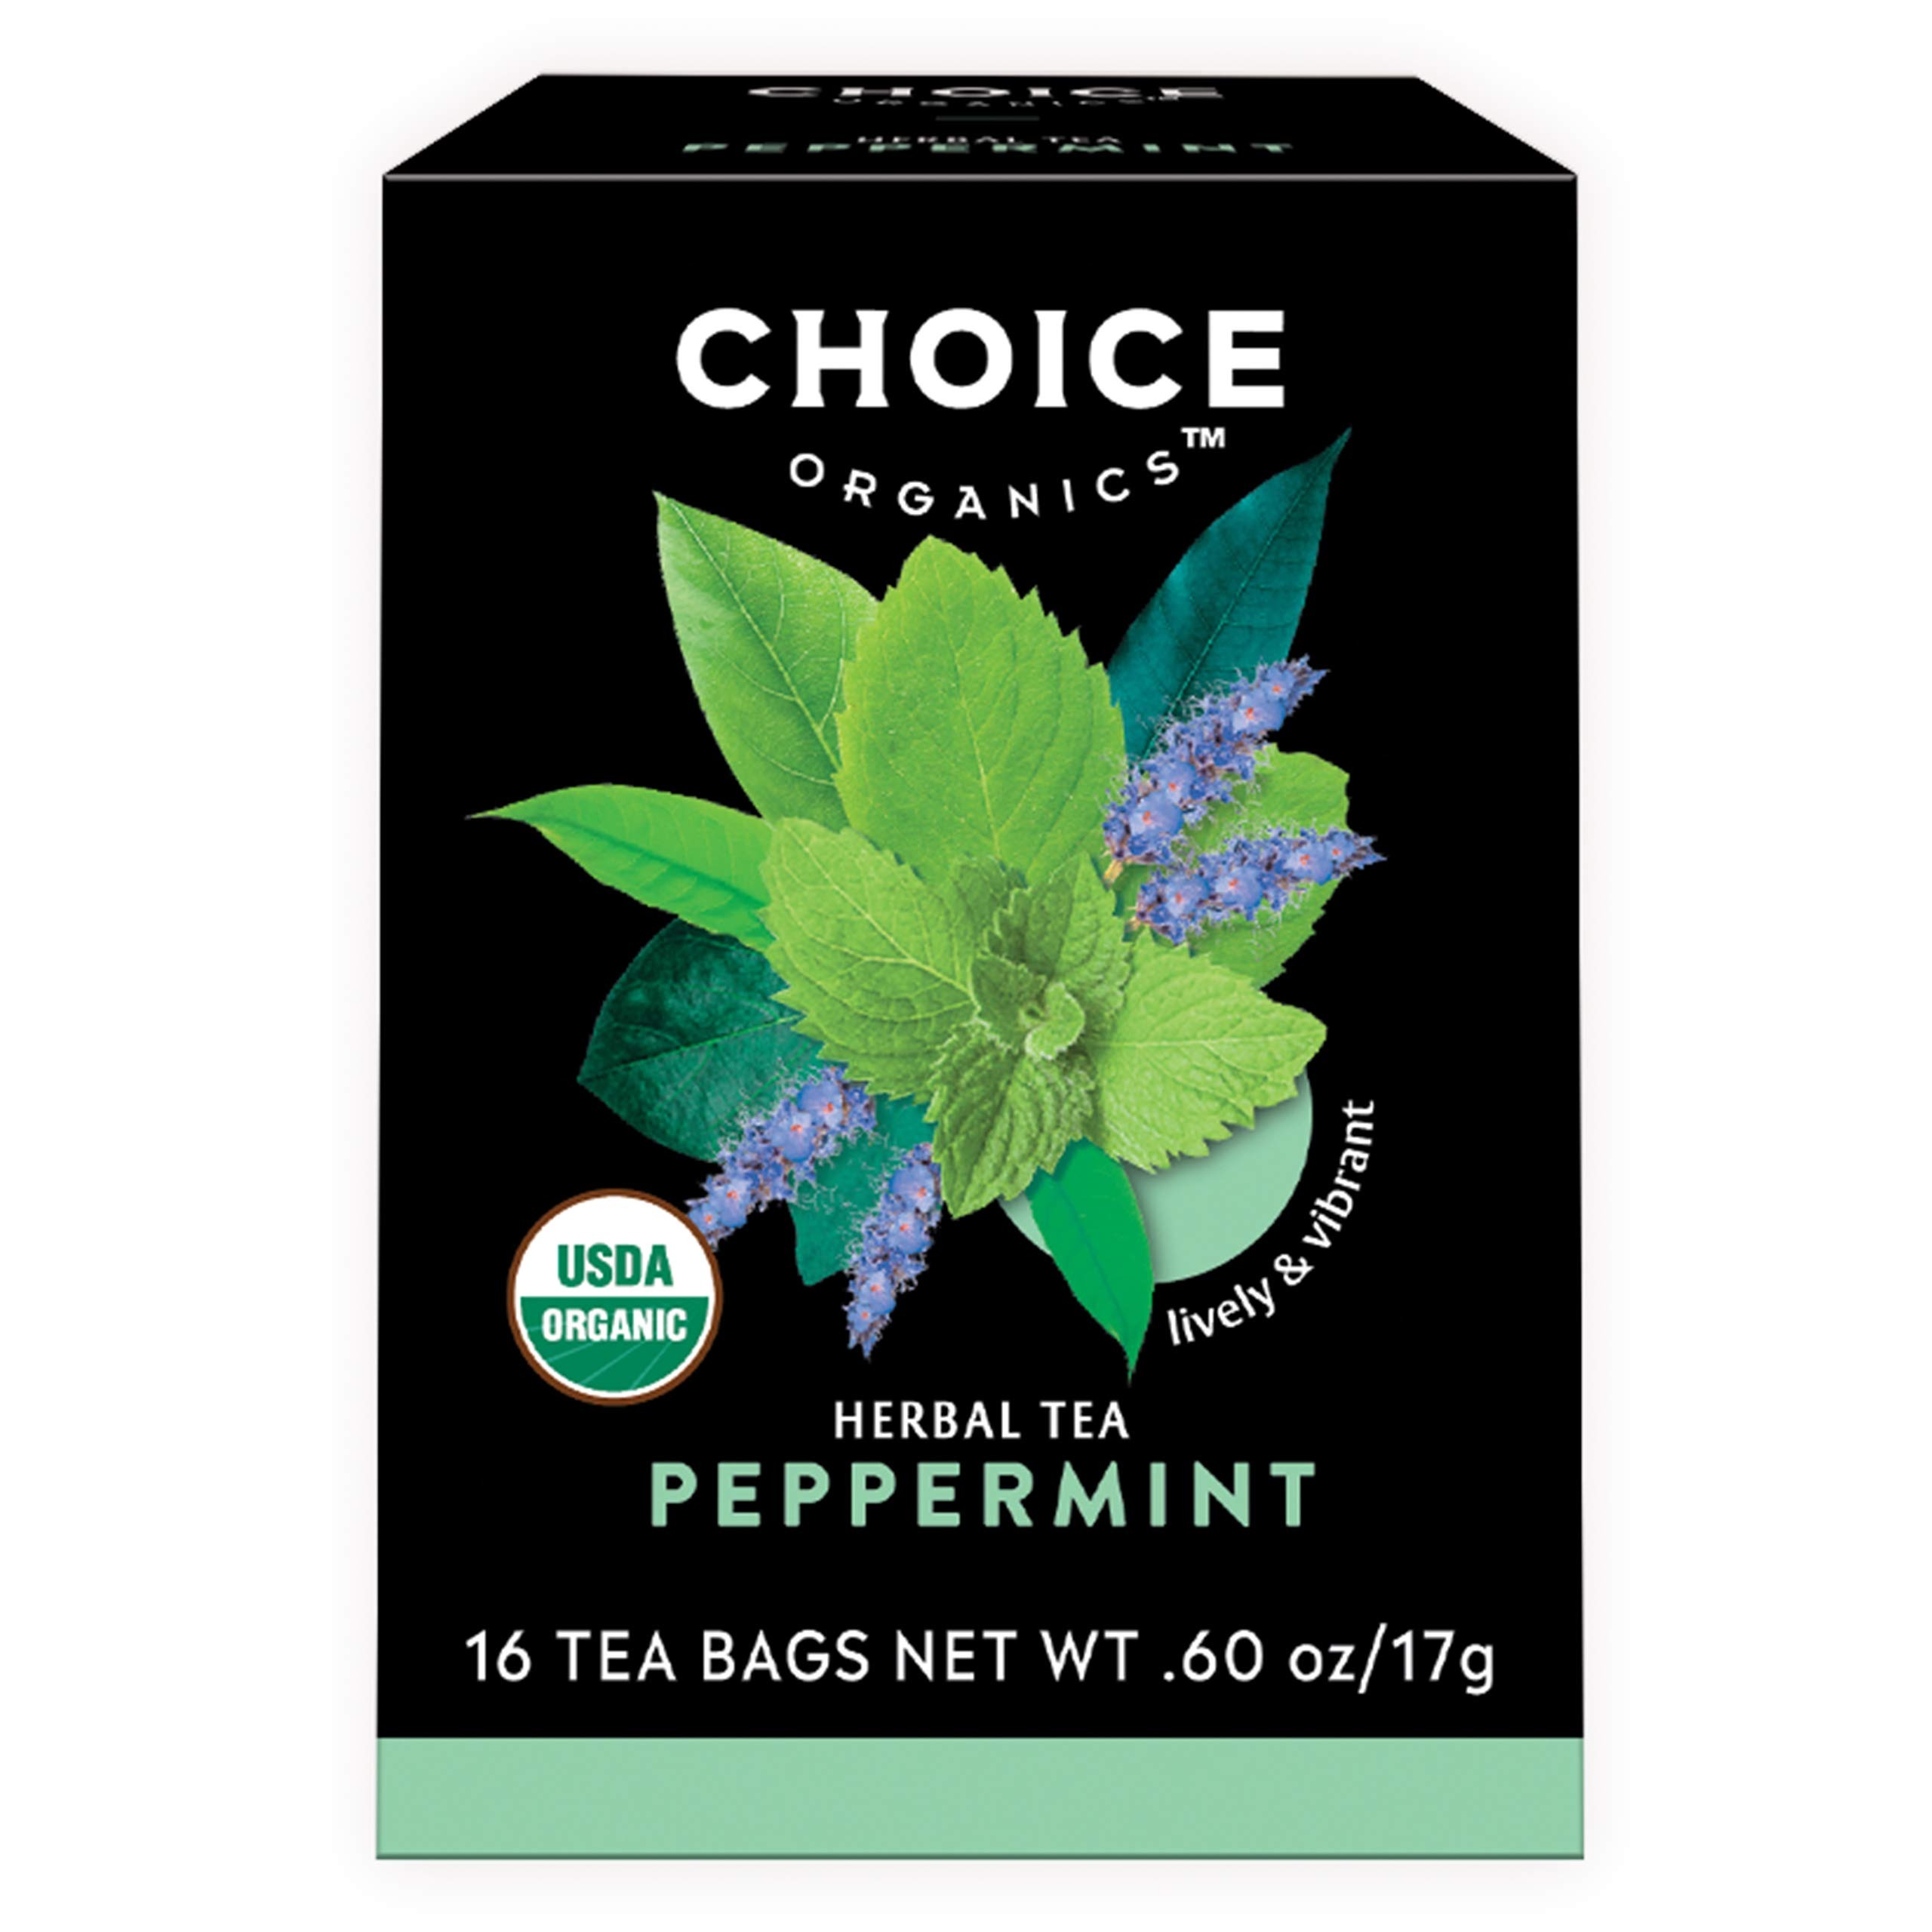
Item Name: Choice Organic Teas Peppermint Tea - Compostable - Caffeine Free - 48 Organic Herbal Tea Bags (Pack of 3)
Bullet Point 1: Flavor: Choice Organics Organic Peppermint tea is lively and vibrant, full of sweet minty goodness. Take in the deep and full flavor of this tea with every sip.
Bullet Point 2: Caffeine: Sit back and enjoy. This tea is naturally caffeine free.
Bullet Point 3: Better-For-You Ingredients: USDA Certified Organic, Non-GMO Project Verified, Kosher Certified, Vegan and Gluten Free. Crafted from high quality teas and botanicals – no artificial flavors or sweeteners.
Bullet Point 4: We Choose to Care for the Planet: Our organic teas are individually packaged in natural fiber, compostable tea bags and then packed into cartons made from 100% recycled paperboard. Our teas are expertly blended in our LEED-certified tea facility.
Bullet Point 5: Tea with Intention: A collection of black, puerh, oolong, green, white and herbal teas, sustainably sourced and blended to perfection for a full-flavored taste experience every time.
Product Description: Choice Organics Peppermint tea is lively and vibrant. It is highly aromatic, cooling, refreshing and great to enjoy any time of the day. We put the utmost care and attention into every tea bag starting with high quality botanicals sustainably sourced exclusively from organic and non-GMO gardens. Our Organic Peppermint tea is caffeine-free, undeniably delicious, and can be brewed hot or iced. Our organic premium teas are beautifully balanced and deeply full of flavor. We blend the best tasting tea so that you can give the world the best of you, not what’s left of you.
Value: 48.0
Unit: Count

Price: 13.47